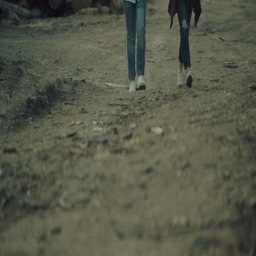
a detail of couples legs while walking on road in forest .